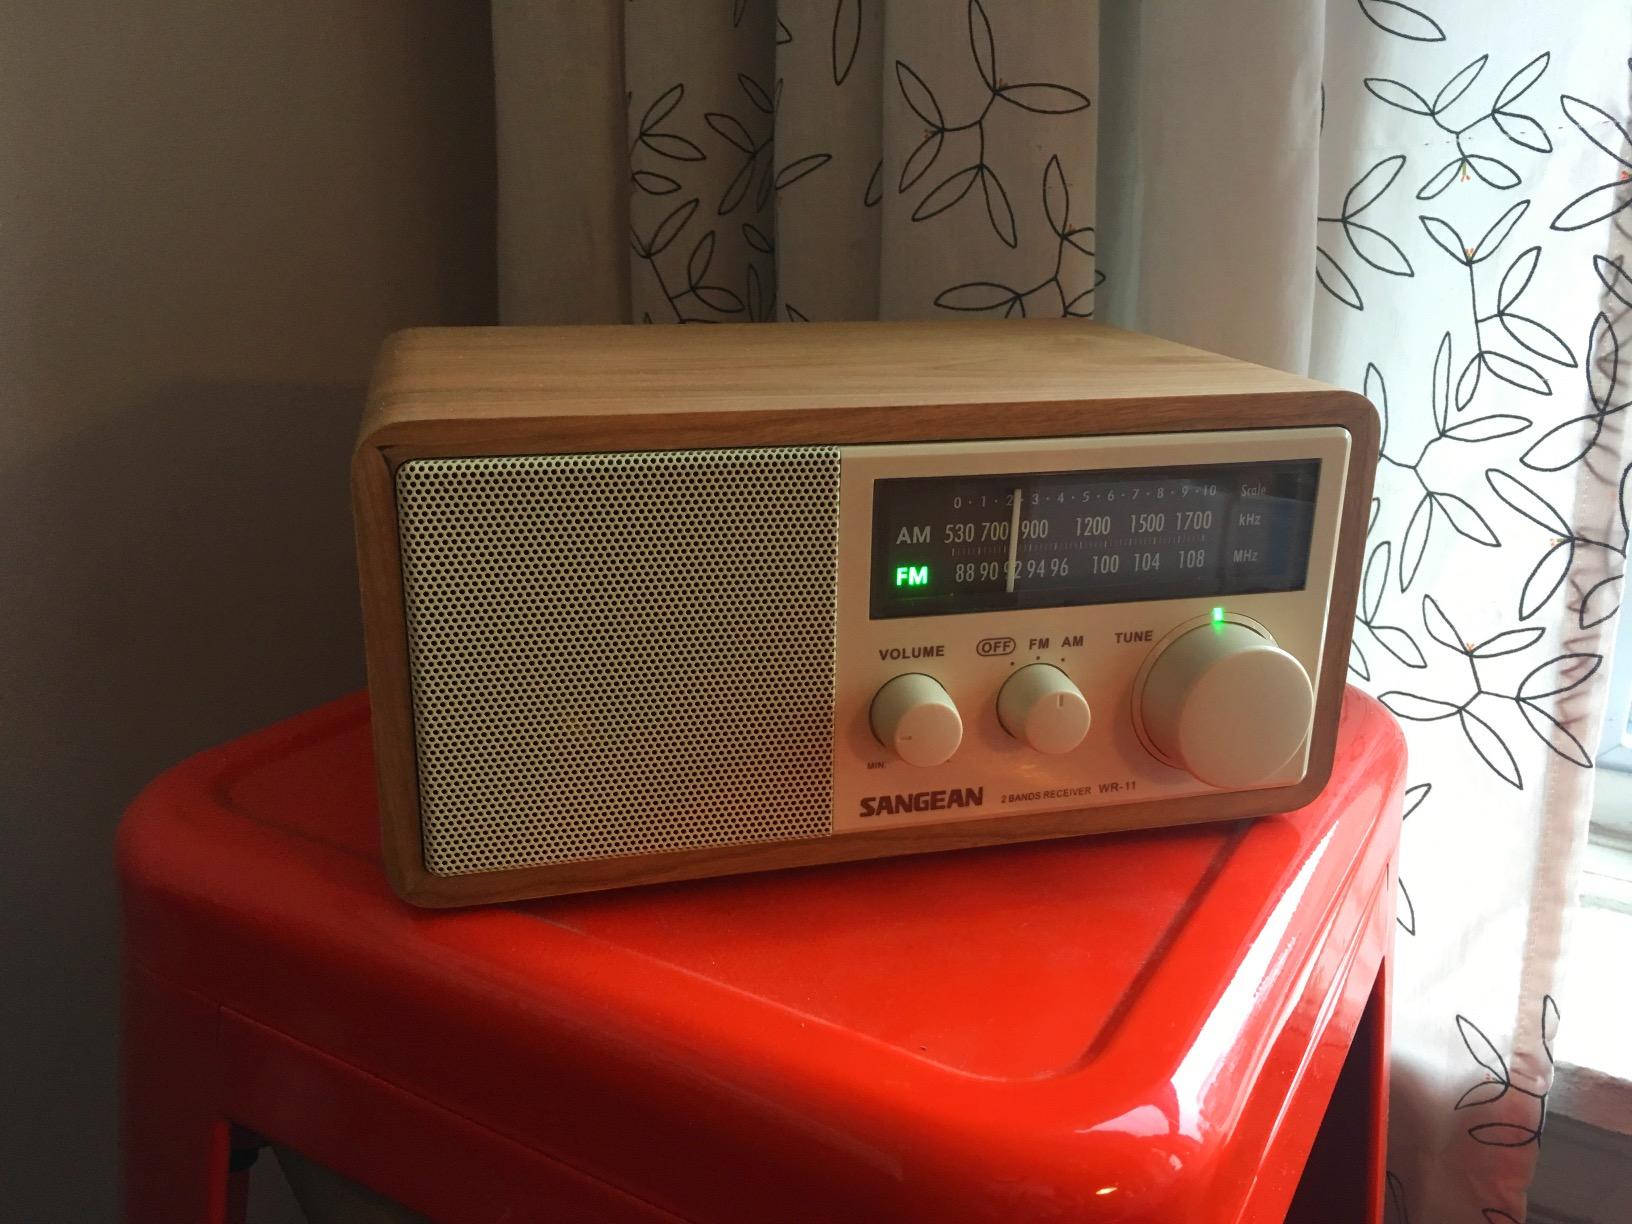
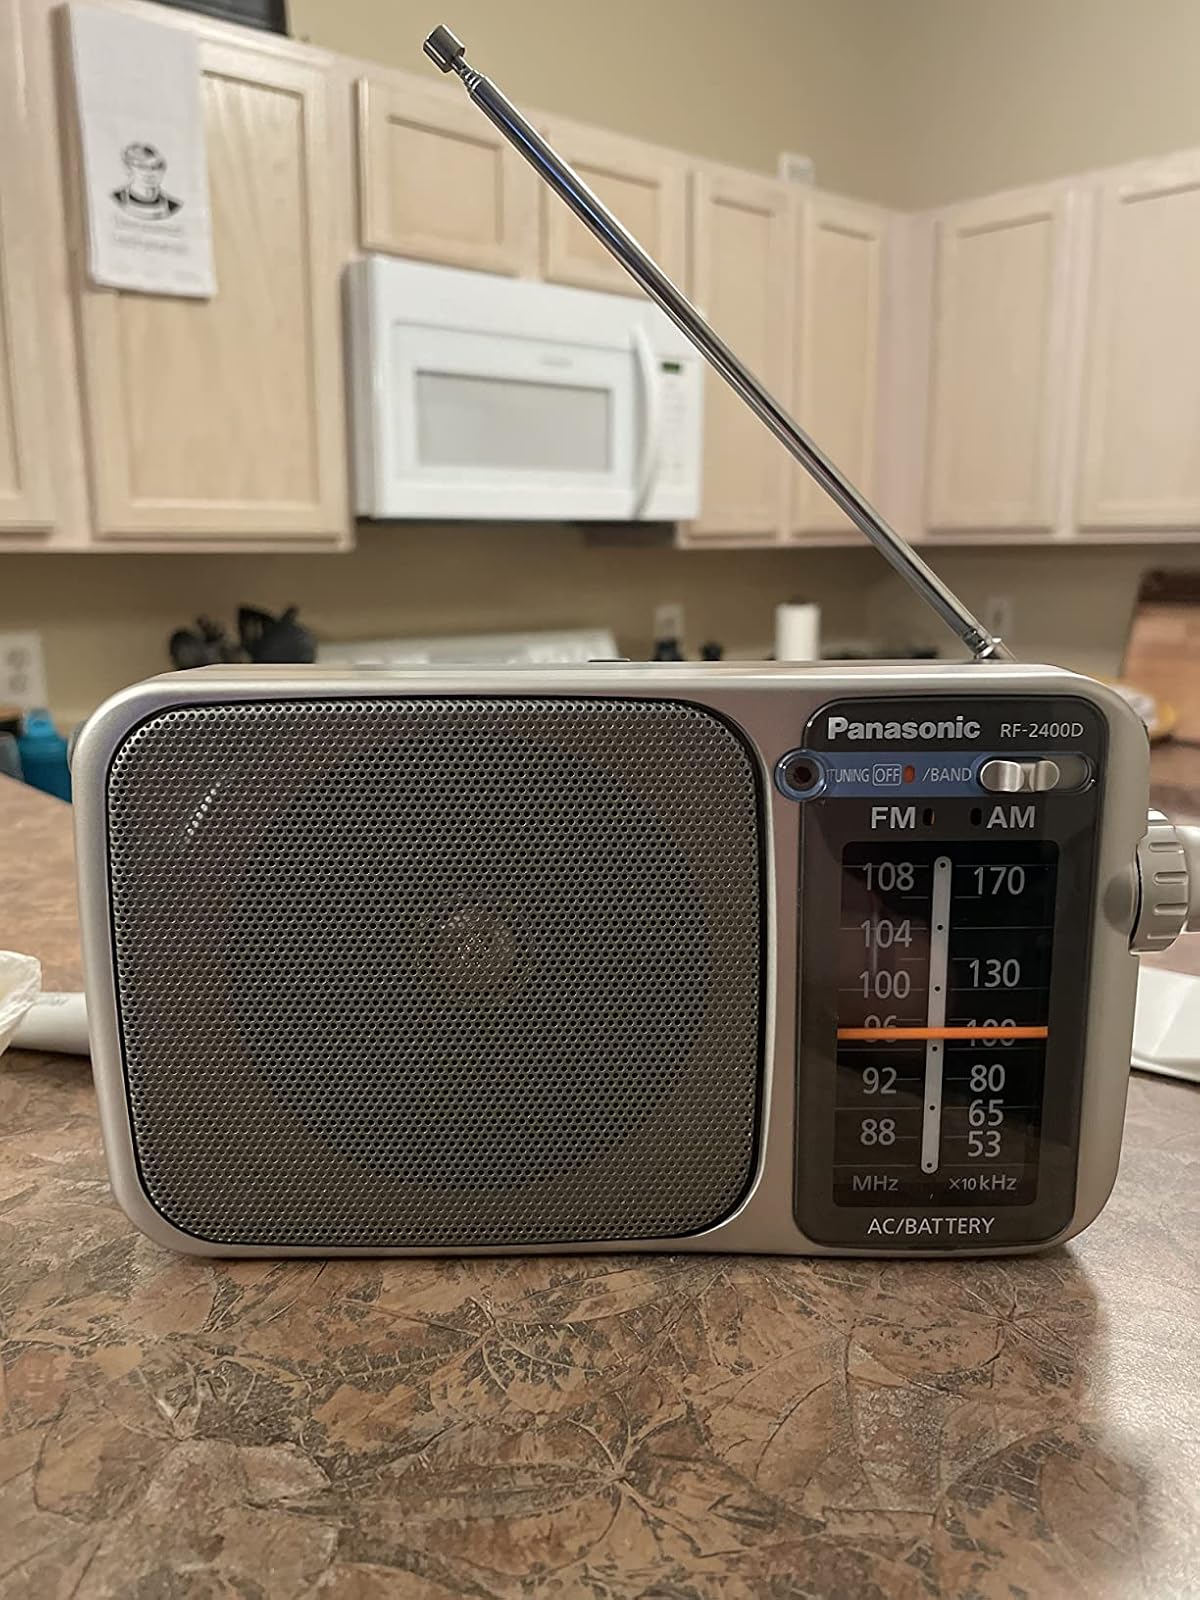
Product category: radio
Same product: no